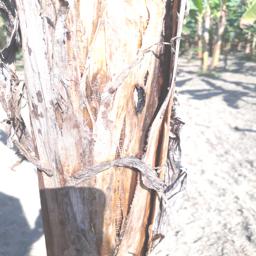
Label: BACTERIAL SOFT ROT